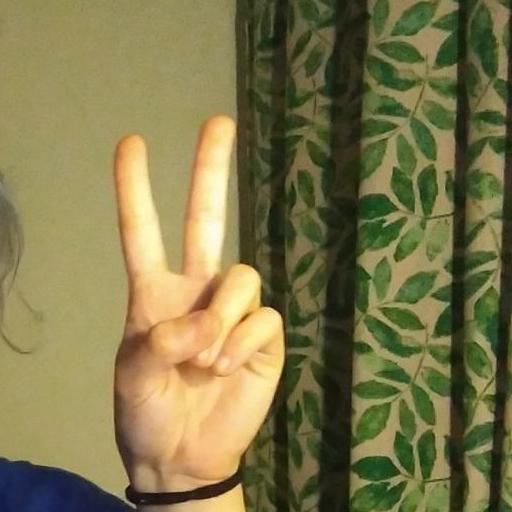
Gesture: peace